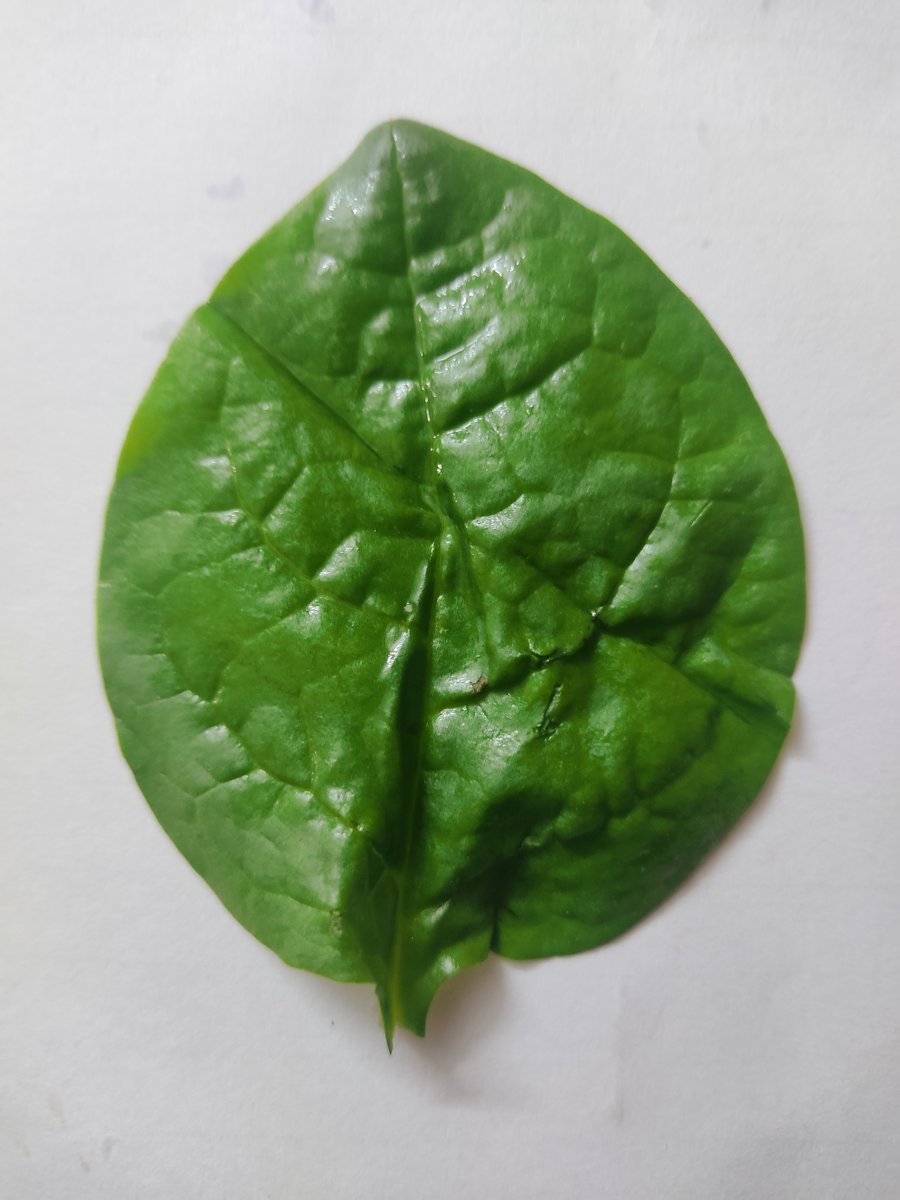
Label: Healthy-Leaf